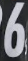
Number: 6